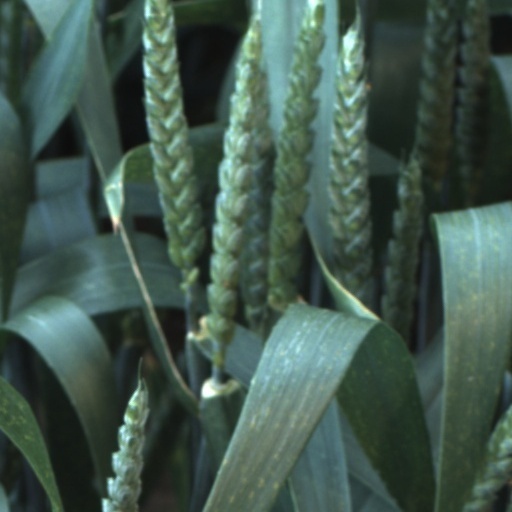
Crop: wheat